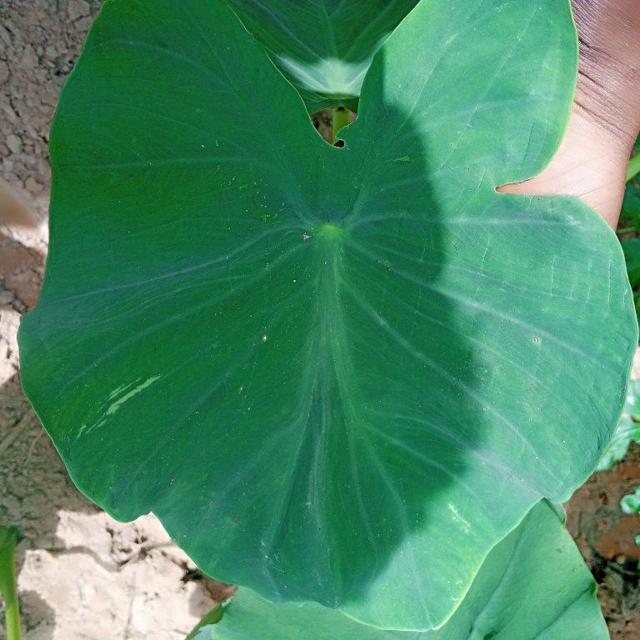
Label: Healthy